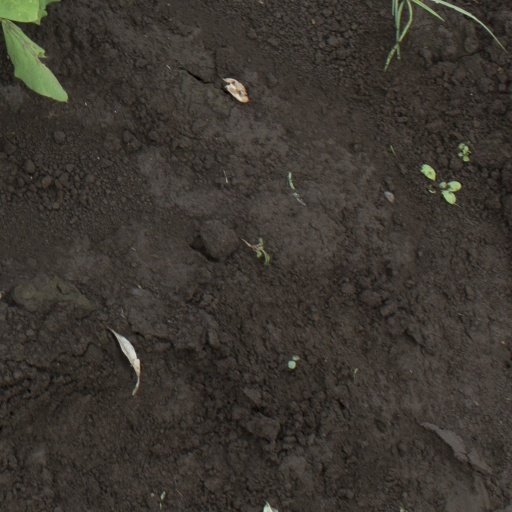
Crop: soybean